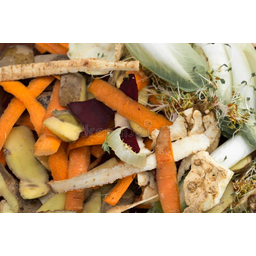
Label: trash